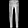
Label: Trouser